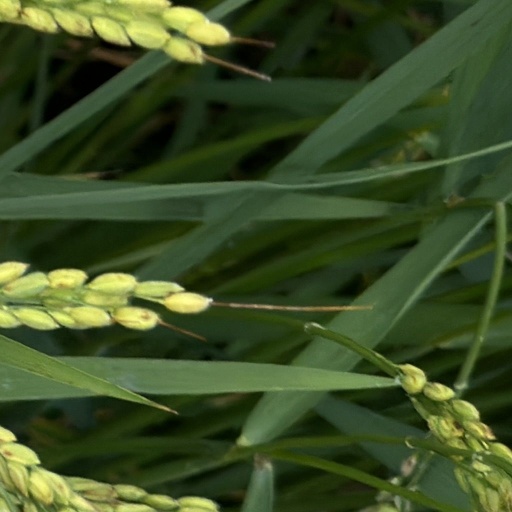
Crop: rice